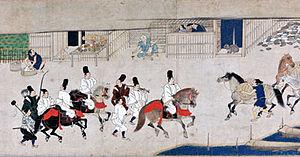
Le poète Minamoto no Shitago rencontre un conducteur de chevaux.
L’Ishiyama-dera engi emaki, littéralement les Rouleaux illustrés de l’histoire du Ishiyama-dera, est un emaki japonais narrant la fondation du temple bouddhique Ishiyama-dera de Shiga et les miracles qui y sont associés. Du fait de destructions et restaurations à travers les siècles, l’œuvre est composée de trois parties aux styles très distincts : il reste du XIVᵉ siècle quatre rouleaux dont les trois premiers ont été peints par un membre de l’Atelier de peinture impérial dans le style yamato-e, un rouleau peint au XIVᵉ siècle dans un style yamato-e tardif par Tosa Mitsunobu de l’école Tosa, et enfin les deux derniers rouleaux datant du XIXᵉ siècle réalisés par Tani Bunchō dans un style impersonnel inspiré du yamato-e des rouleaux originaux.